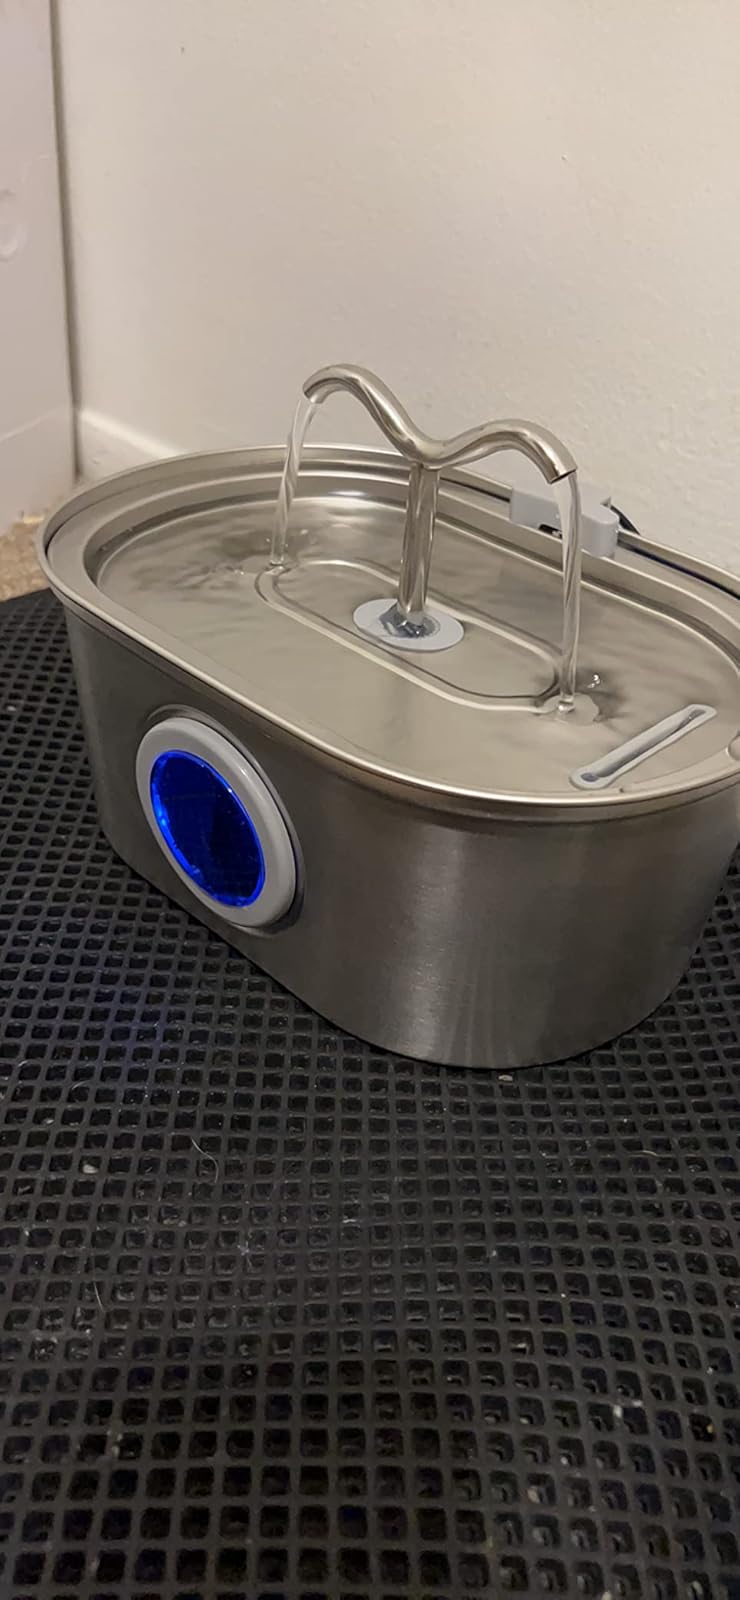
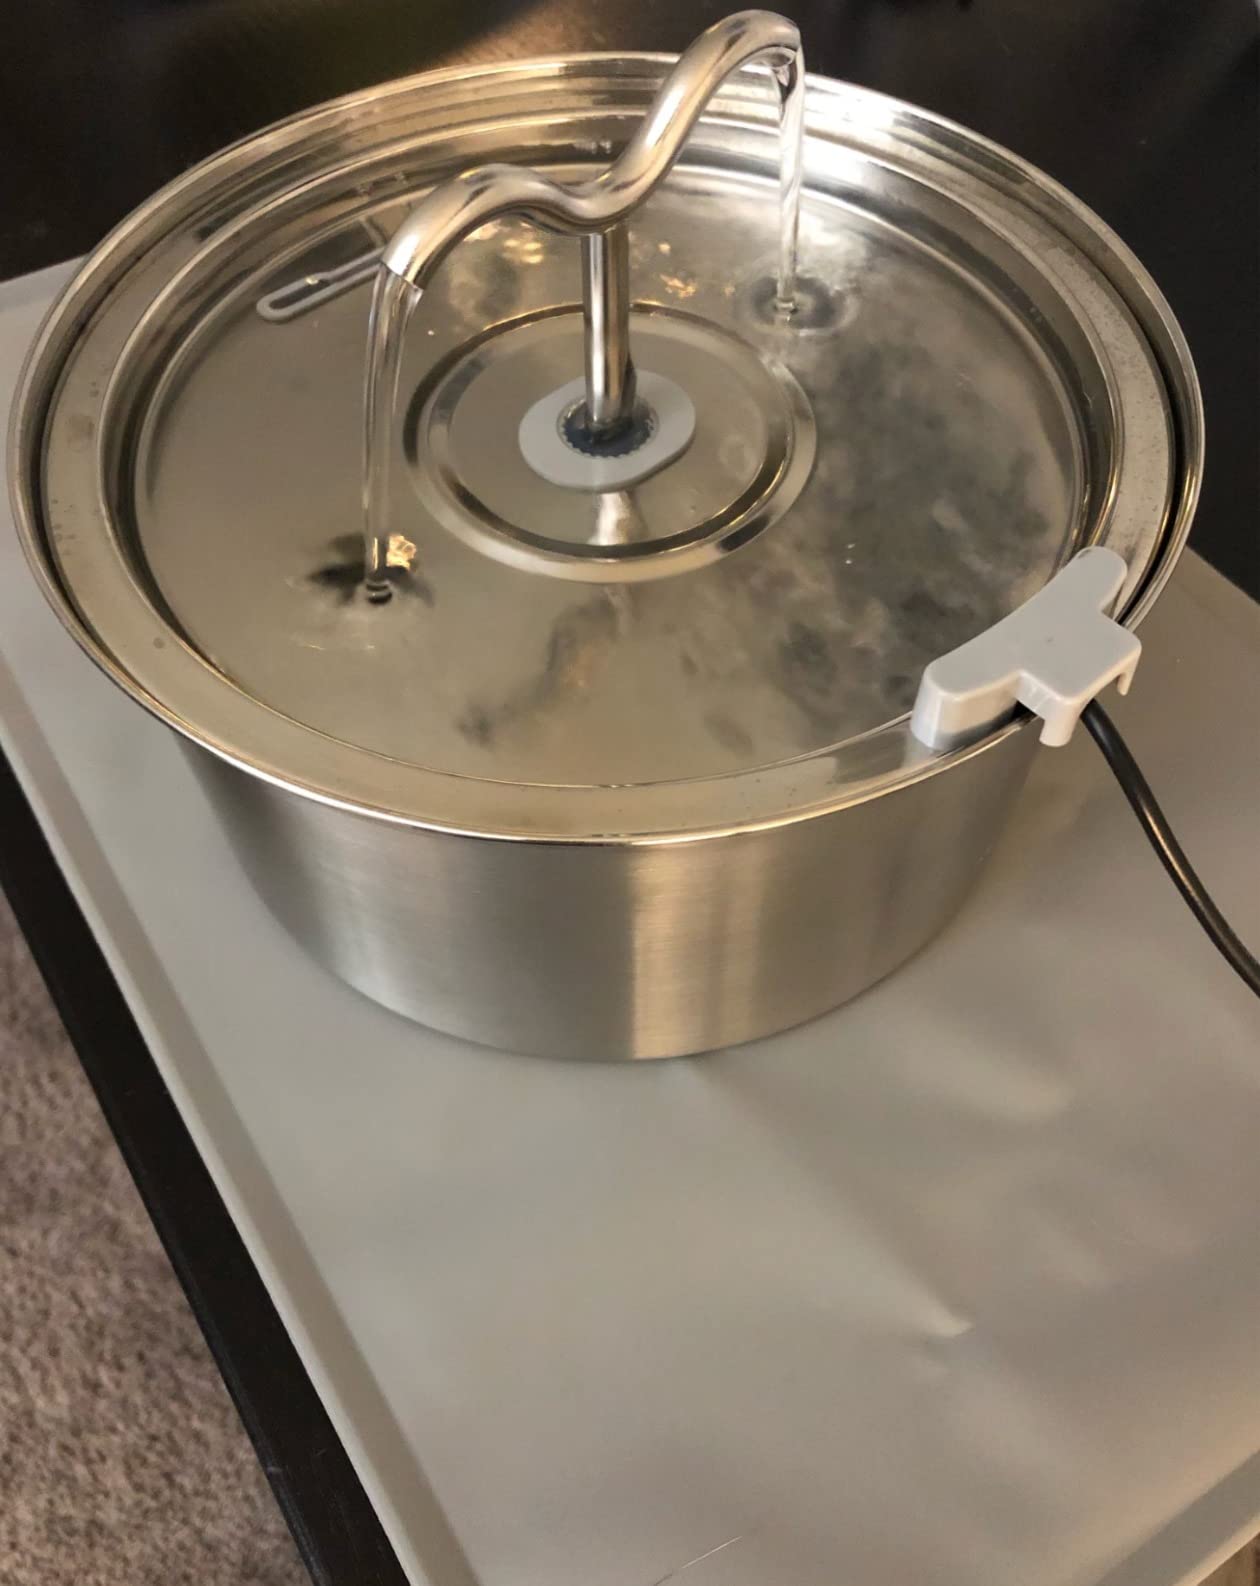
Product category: items_bowl
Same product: no